Congregational Church of Chelsea

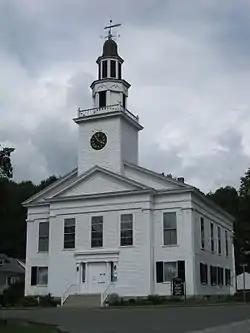
Front of the church

The United Church of Chelsea, previously the Congregational Church of Chelsea, is a historic church on Chelsea Green in Chelsea, Vermont. Built 1811–1813 with later stylistic additions, it is a fine example of Federal period architecture with Greek Revival alterations. Originally built for a Congregationalist group, it now serves as a union church, affiliated with the United Church of Christ. It was listed on the National Register of Historic Places in 1976.